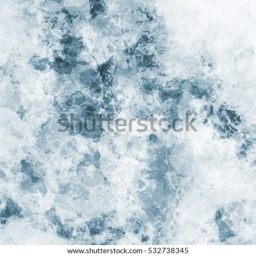
grunge old texture as abstract background